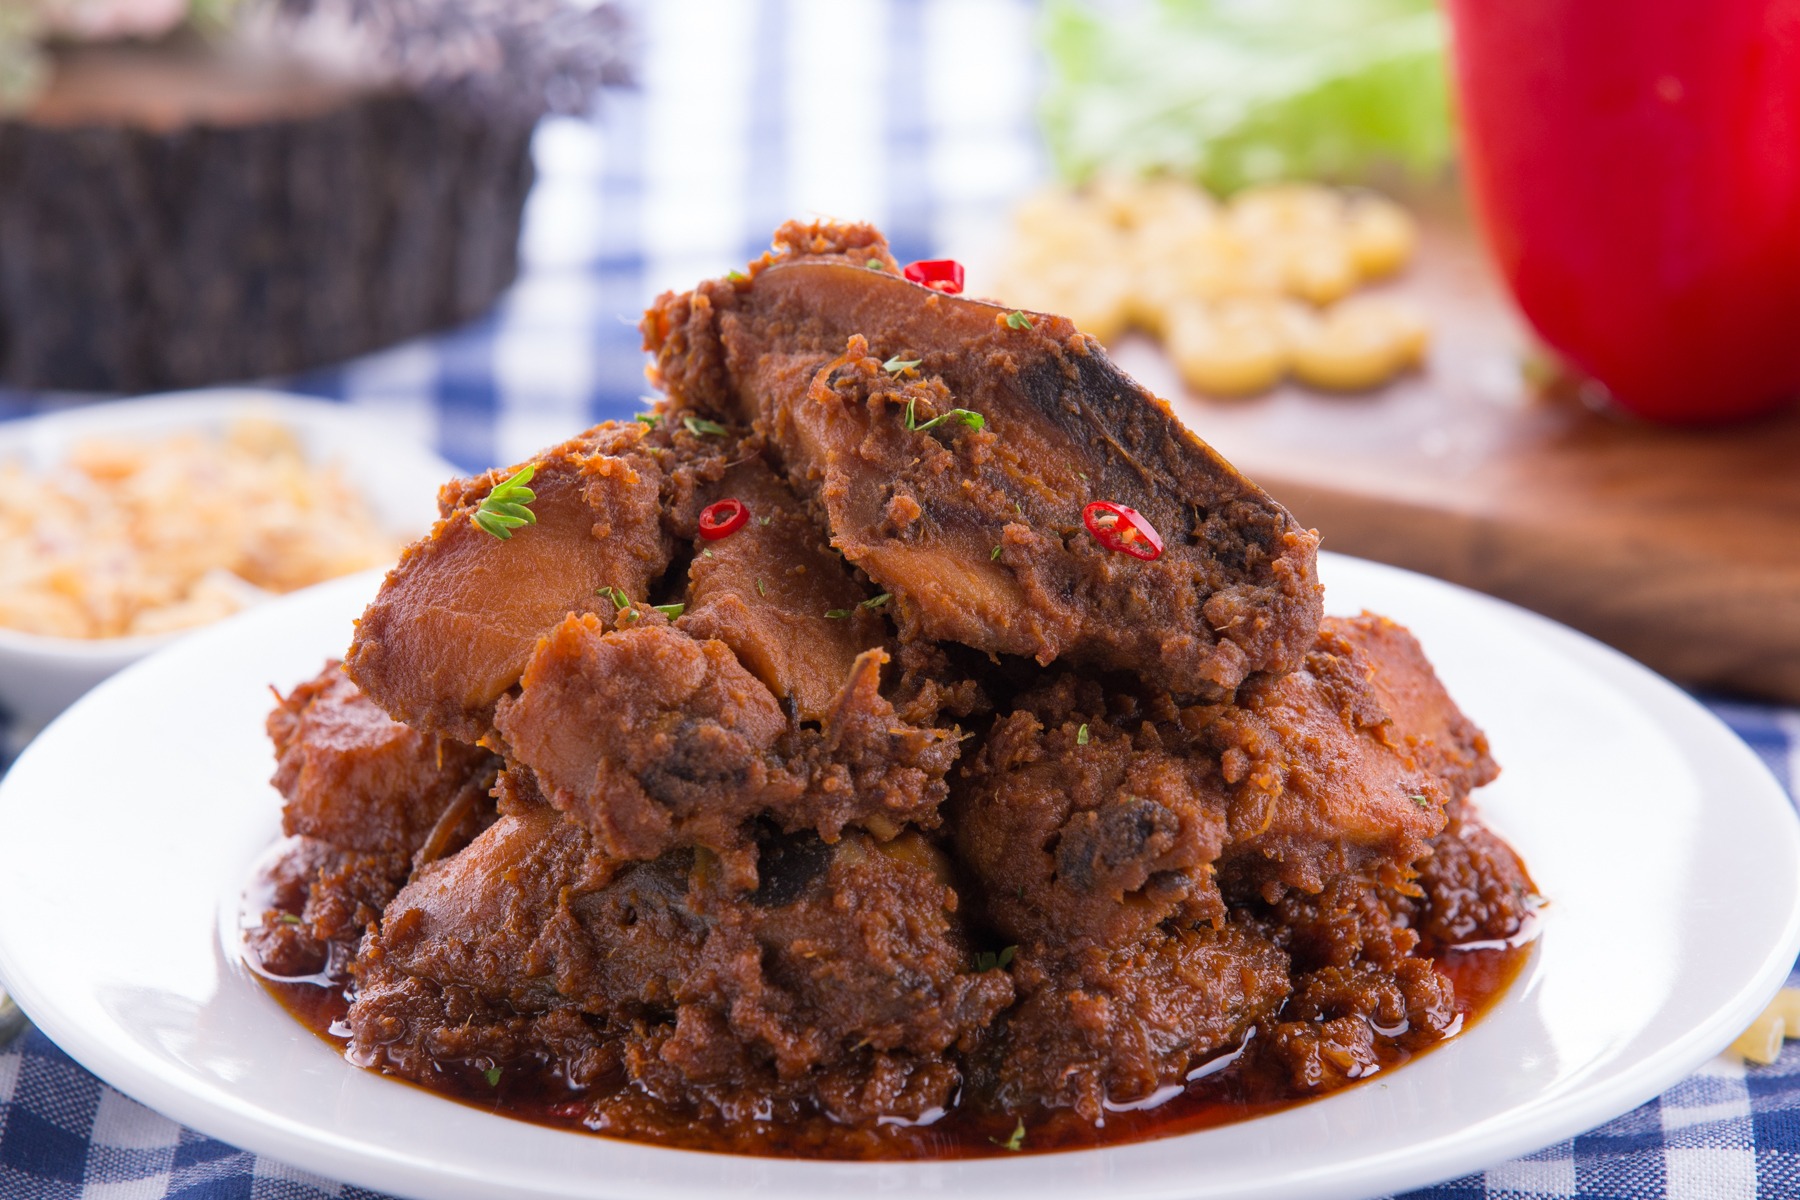
Label: daging_rendang